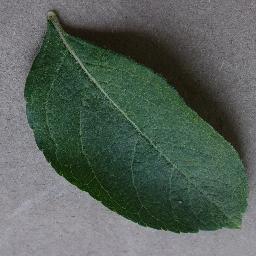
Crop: apple
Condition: healthy